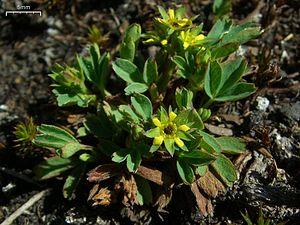
La Sibbaldie à tiges couchées ou Sibbaldie couchée est une espèce de plantes herbacées de la famille des Rosacées.